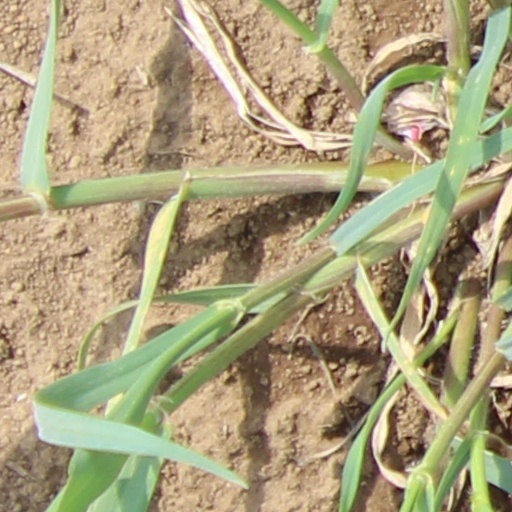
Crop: wheat